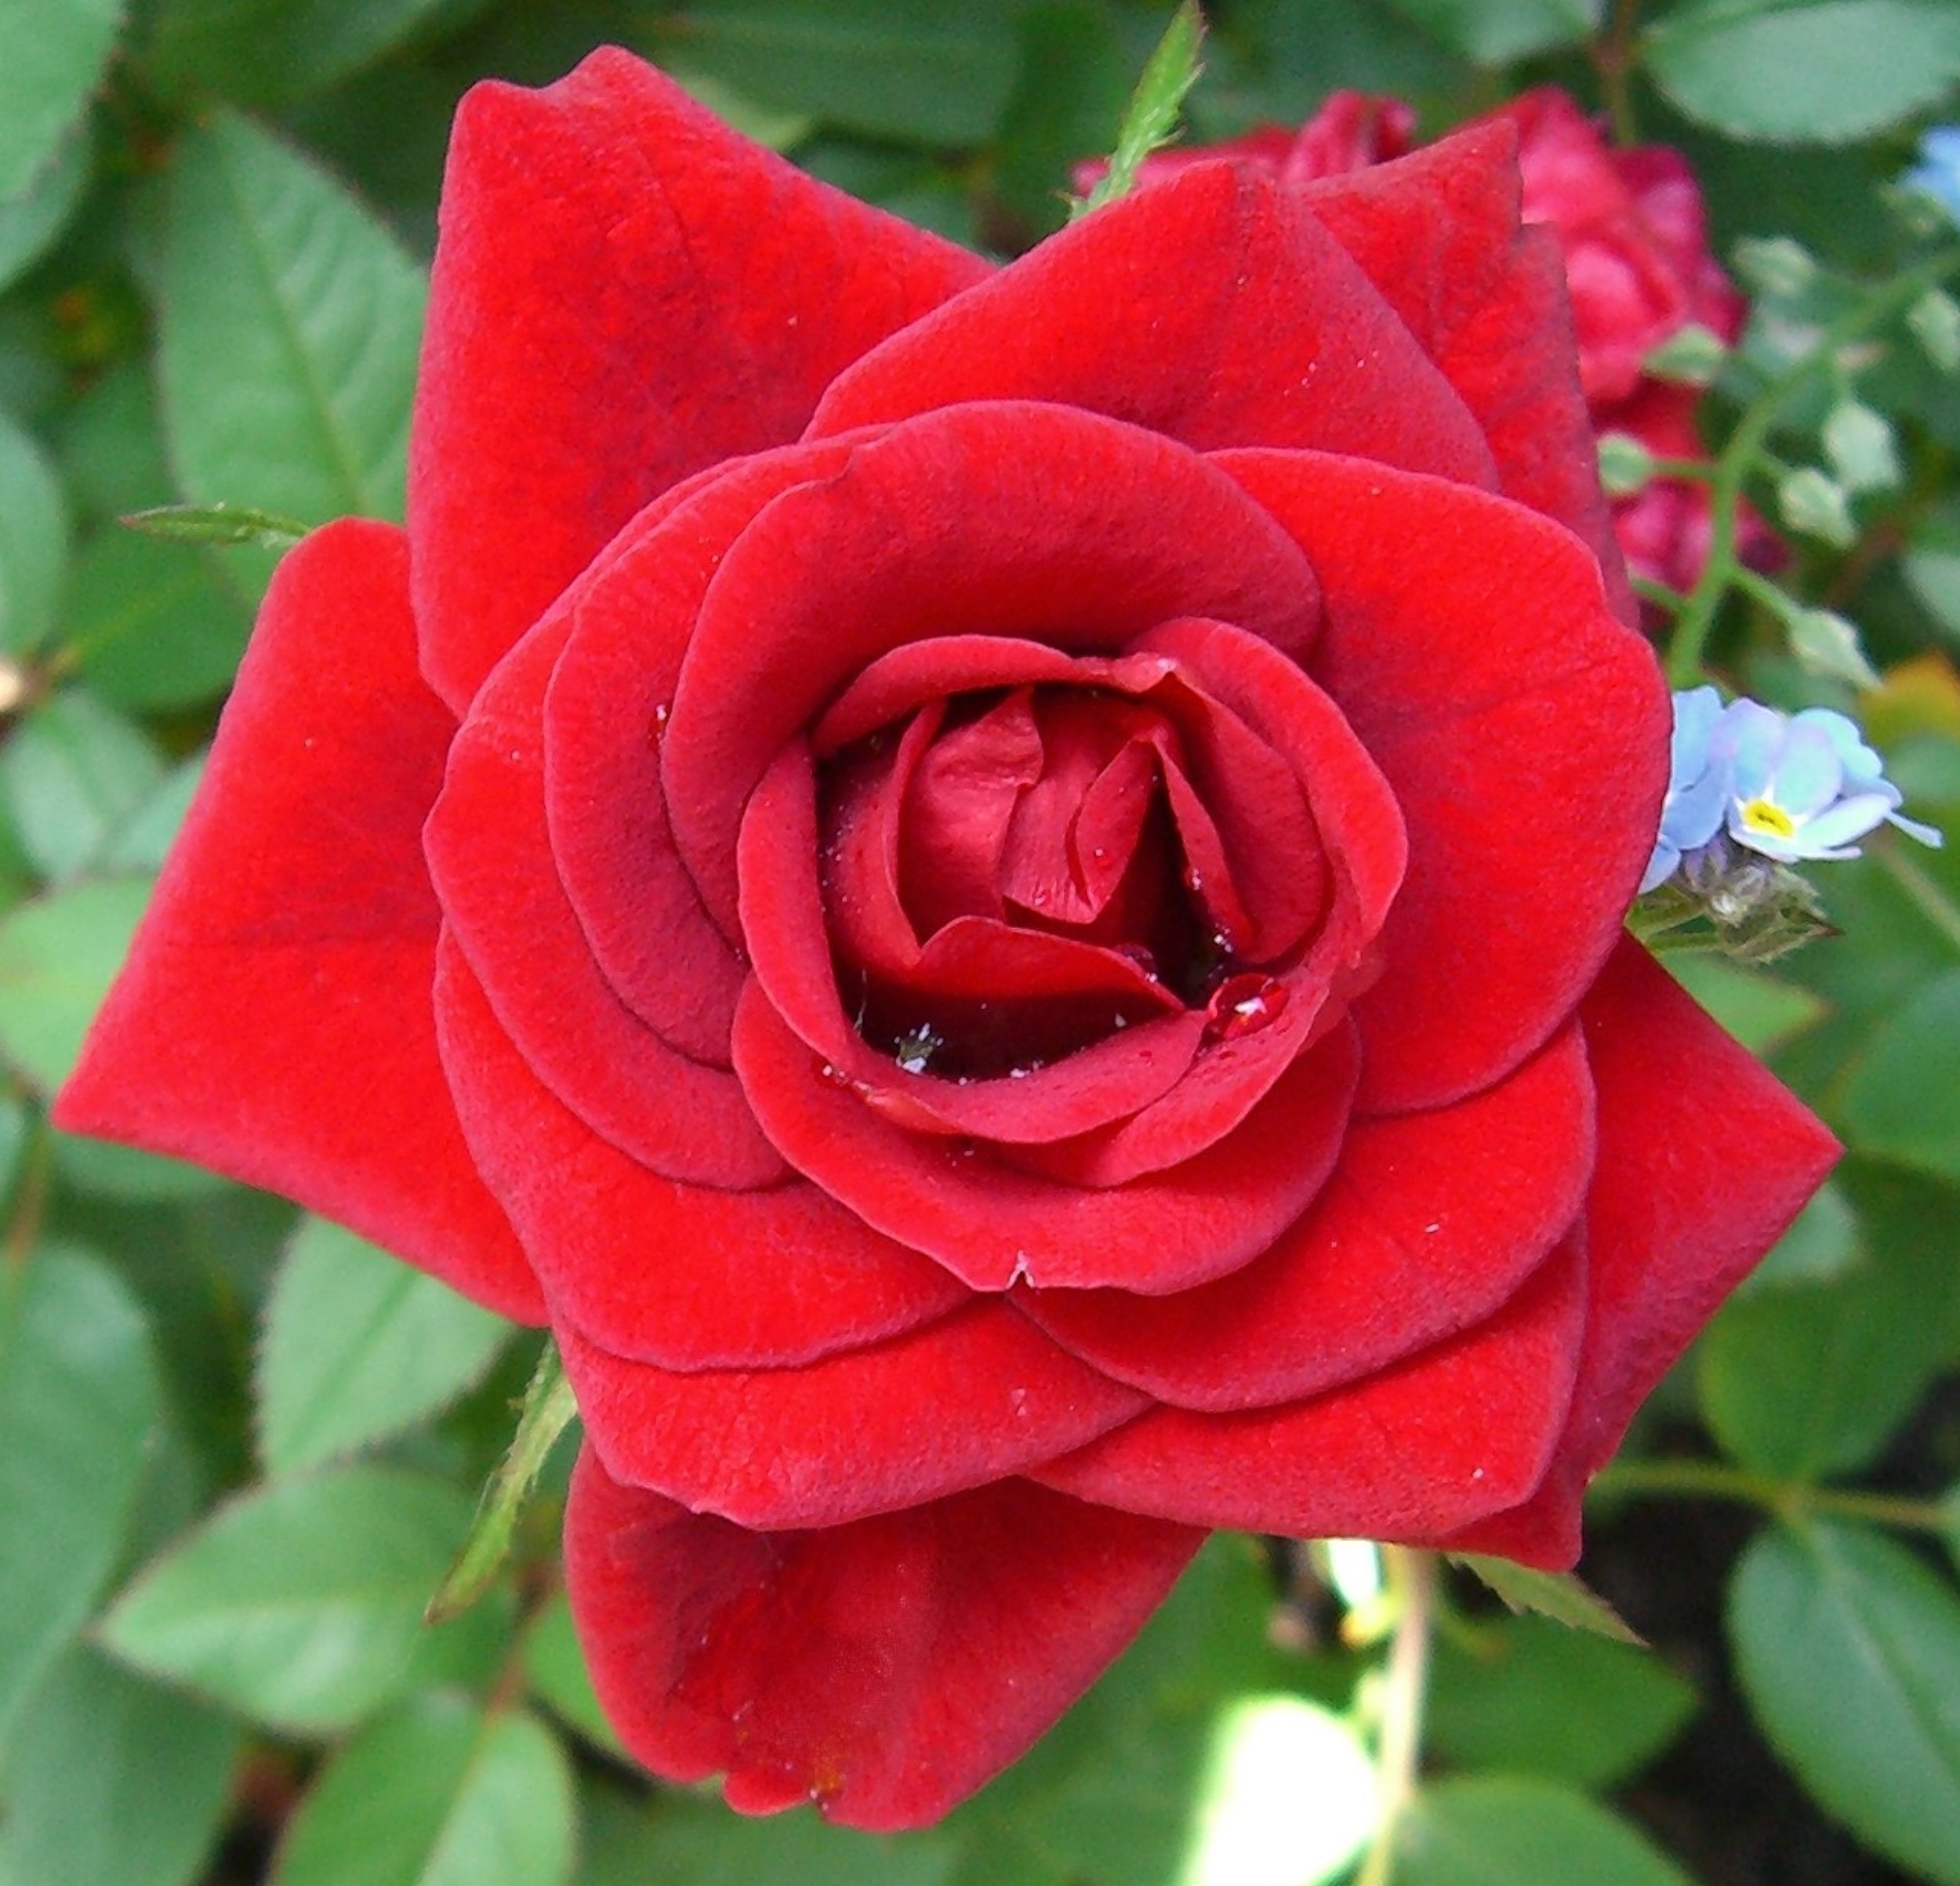
blossom, plant, flower, petal, bloom, rose, red, roses, floribunda, inflorescence, flowering plant, garden roses, rose family, rosaceae, land plant, rosa centifolia, rose order